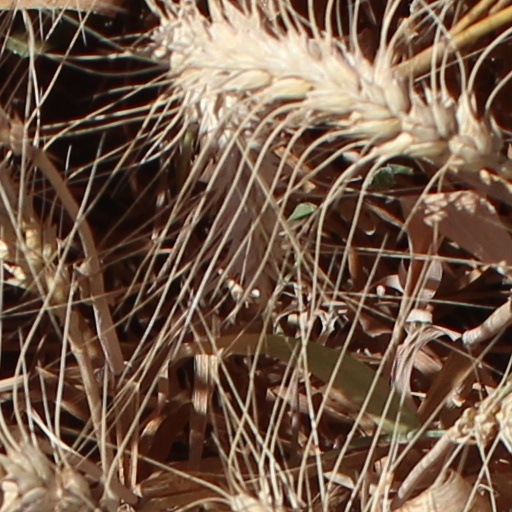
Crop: wheat